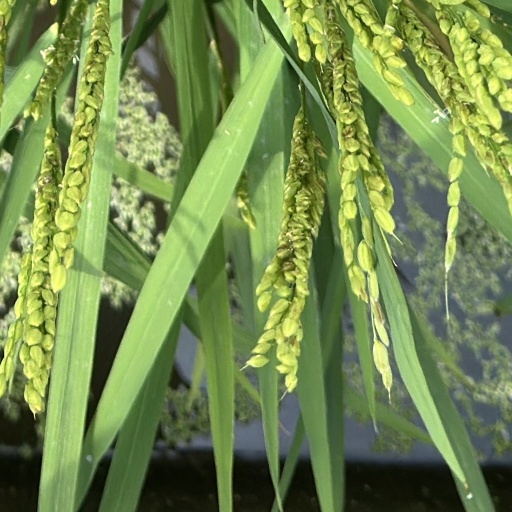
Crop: rice